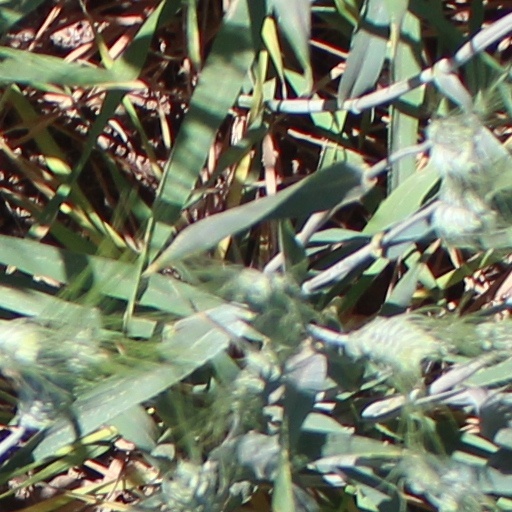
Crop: wheat